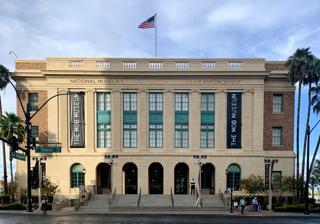
Building: Las Vegas Post Office and Courthouse
Country: United States of America
Year built: 1933
United States historic place U.S. Post Office and Courthouse U.S. National Register of Historic Places Street view of the building Location 300 E. Stewart Ave. Las Vegas, Nevada Coordinates 36°10′22″N 115°08′29″W / 36.172823°N 115.141252°W / 36.172823; -115.141252 Built 1931-1933 Architect Office of the Supervising Architect under James A. Wetmore Architectural style Classical Revival NRHP reference No. 83001108 Added to NRHP February 10, 1983 Las Vegas Post Office and Courthouse is a Neo-classical building located in Downtown Las Vegas , Nevada . It is listed on the United States National Register of Historic Places . History The building was erected between 1931 and 1933, dedicated on November 11, 1933. It served as a post office , and as a court house of the United States District Court for the District of Nevada . The building was listed in the National Register of Historic Places on February 10, 1983. The building remained an active post office for several more years. Control of the building was turned over to the city in 2002 for use as a museum and cultural center . Mob Museum Main article: Mob Museum The building was restored and renovated into the National Museum of Organized Crime and Law Enforcement in February 2012. Sources Historic Federal Building web site References